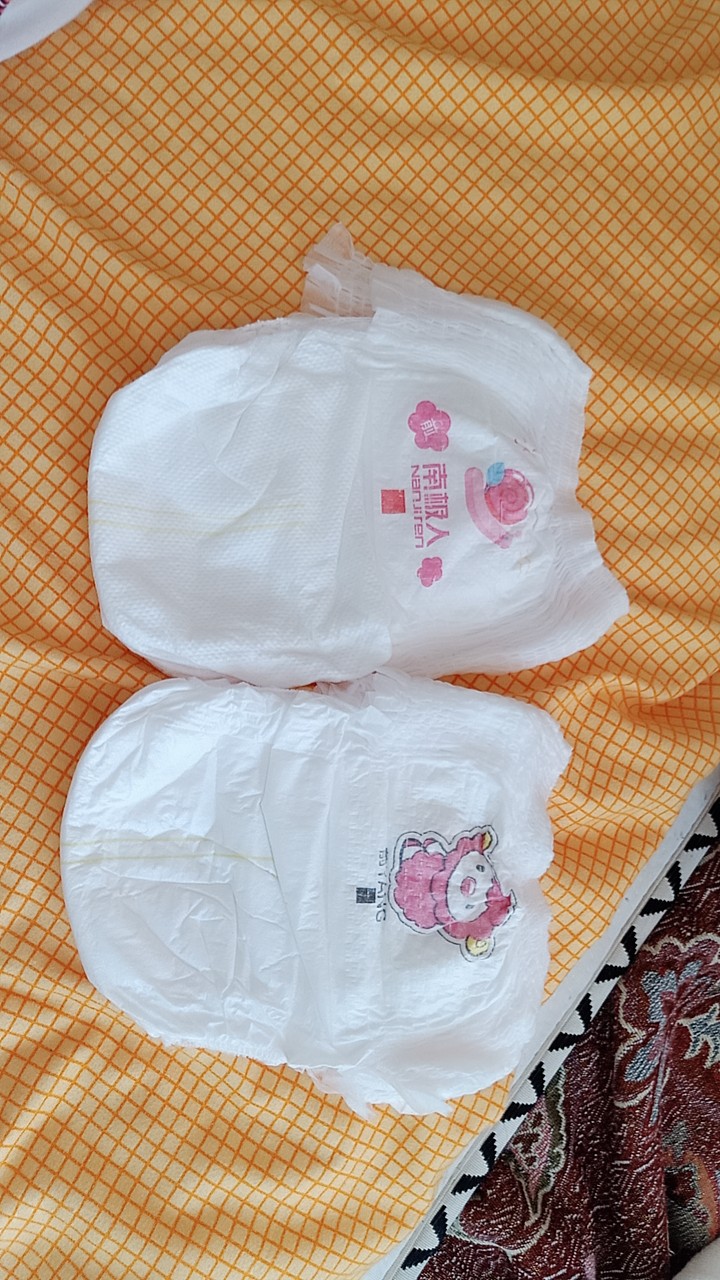
Label: trash